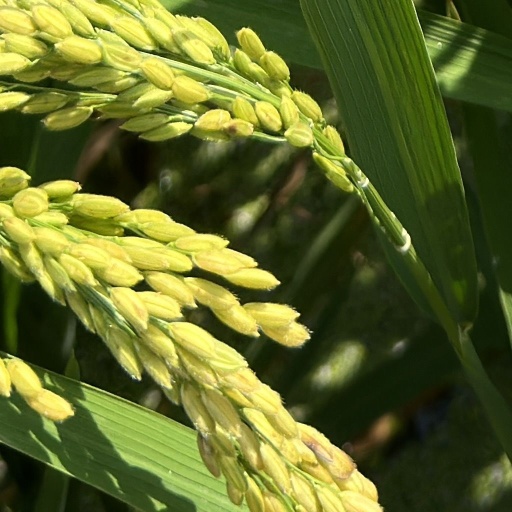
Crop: rice